Electricity

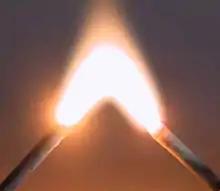
An electric arc provides an energetic demonstration of electric current.

The process by which electric current passes through a material is termed electrical conduction, and its nature varies with that of the charged particles and the material through which they are travelling. Examples of electric currents include metallic conduction, where electrons flow through a conductor such as metal, and electrolysis, where ions (charged atoms) flow through liquids, or through plasmas such as electrical sparks. While the particles themselves can move quite slowly, sometimes with an average drift velocity only fractions of a millimetre per second, the electric field that drives them itself propagates at close to the speed of light, enabling electrical signals to pass rapidly along wires.